Lingnan Confucianism

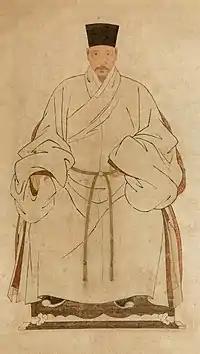
The portrait of Chan Bak-sa ("Chen Baisha" in Mandarin)

Lingnan scholarly school (Jyutping: Ling5 naam4 hok6 paai3; Traditional Chinese: 嶺南學派) is the most prominent of schools of Neo-Confucian thoughts in Lingnan. It was started by a group of Cantonese Confucian scholars in 15th century, led by Chan Bak-sa. Chan's writings have now been compiled in a document titled "Chan Bak-sa's Collection" (Jyutping: Can hin zoeng zaap; Traditional Chinese: 陳獻章集). In this series of writings, Chan expressed his opinions of Confucius's thoughts and reinterpreted them through the lens of Mahayana Buddhism and Taoism. His main ideas include: (1) the belief that, for all of the world's non-human beings, their values depend primarily on the subjectivity of humans; He argued that values are given solely by humans, and without humans' subjective thoughts, all of the world's non-human entities would be meaningless; (2) the belief that doubt is the source of enlightenment; Chan once said that "學貴知疑，小疑則小進，大疑則大進，疑者覺悟之機也。" (Classical Chinese: "The most valuable thing about learning is to know doubt. With small doubt comes small progress. With great doubt comes great progress. Doubt is the opportunity of enlightenment."); (3) the advocate for use of certain Buddhist and Taoist rituals as a way of self-training; For instance, he suggested that Buddhist meditation is a good way to train the mind, though some of Chan's disciples were not very fond of this particular idea. As a whole, this style of thoughts has a strong theme of humanism and individualism. It also appeared to have been influenced by Western style of thoughts in its belief in more rational ways of thinking than older Confucian thoughts.